Egerton Castle

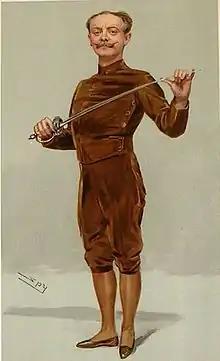

Egerton Smith Castle F.S.A. (12 March 1858 – 16 September 1920) was an author, antiquarian, and swordsman, and an early practitioner of reconstructed historical fencing, frequently in collaboration with his colleague Captain Alfred Hutton. Castle was the captain of the British épée and sabre teams at the 1908 Summer Olympics.